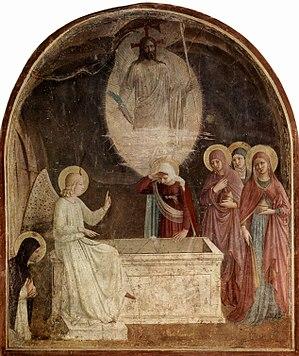
O filii et filiæ est une hymne du temps pascal, Alleluia de Pâques et du dimanche in albis. Elle aurait été écrite par un cordelier, le frère Jean Tisserand en 1494 pour les sept fêtes de Notre-Dame. Il est chanté le jour de Pâques et en octave.
Les récits du tombeau vide relatent, dans les quatre évangiles canoniques, l'épisode au cours duquel les Saintes Femmes trouvent la tombe de Jésus de Nazareth vide, sans le cadavre de celui-ci, au cours du dimanche suivant son crucifiement.